Hydrochlorothiazide

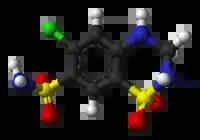

Hydrochlorothiazide, sold under the brand name Hydrodiuril among others, is a diuretic medication used to treat hypertension and swelling due to fluid build-up. Other uses include treating diabetes insipidus and renal tubular acidosis and to decrease the risk of kidney stones in those with a high calcium level in the urine. Hydrochlorothiazide is taken by mouth and may be combined with other blood pressure medications as a single pill to increase effectiveness. Hydrochlorothiazide is a thiazide medication which inhibits reabsorption of sodium and chloride ions from the distal convoluted tubules of the kidneys, causing a natriuresis. This initially increases urine volume and lowers blood volume. It is believed to reduce peripheral vascular resistance.